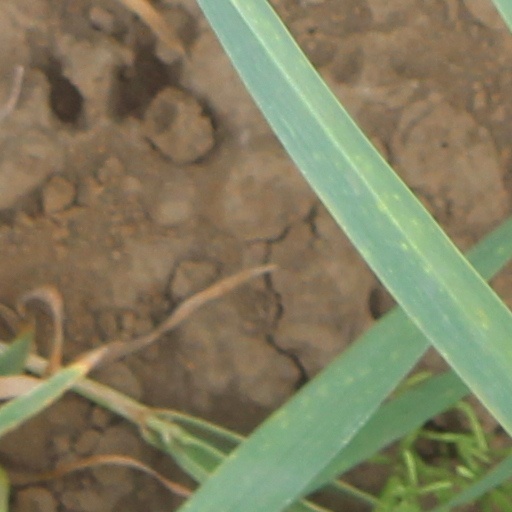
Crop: wheat